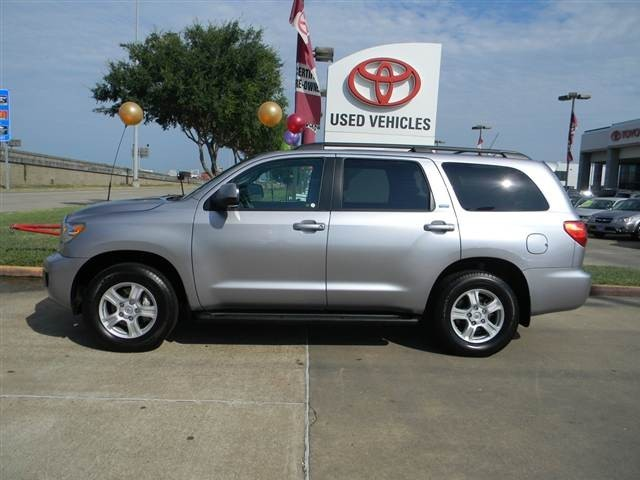
Car model: 2012 Toyota Sequoia SUV